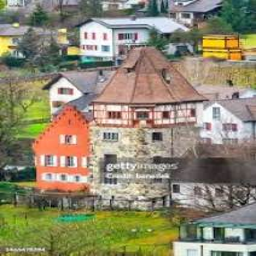
Red House